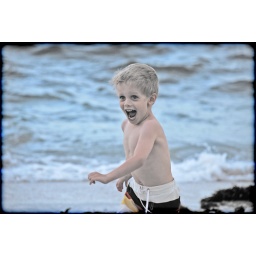
Boy running from water at a beach in central Japan. This was touched up in PS, to remove color.